Boy Oh Boy (Alexandra Stan song)

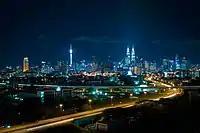
The music video was shot by Bogdan Păun in Kuala Lumpur, Malaysia ("pictured").

Stan first confirmed the release of an accompanying music video shot in Kuala Lumpur, Malaysia in an article on her website. A first teaser was uploaded onto the singer's YouTube channel on 25 June 2017, lasting 25 seconds and showing her "out in the rain, on a motorbike, and with an orange ponytail". Stan also posted various behind-the-scenes pictures on her Instagram account, followed by a second teaser released on 27 June 2017. The preview lasted 17 seconds, and showcased a portion of the song and its lyrics.